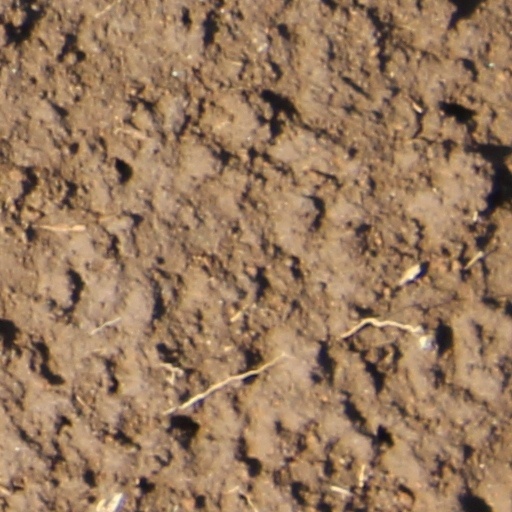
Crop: wheat